Zhang Qinsheng

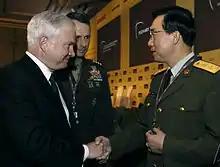
Zhang Qinsheng meets US Defense Secretary Robert M. Gates in Singapore in 2007

Zhang Qinsheng (born May 1948) is a retired general ("shangjiang") of the Chinese People's Liberation Army, best known for his term as the First Deputy Chief of the PLA General Staff.